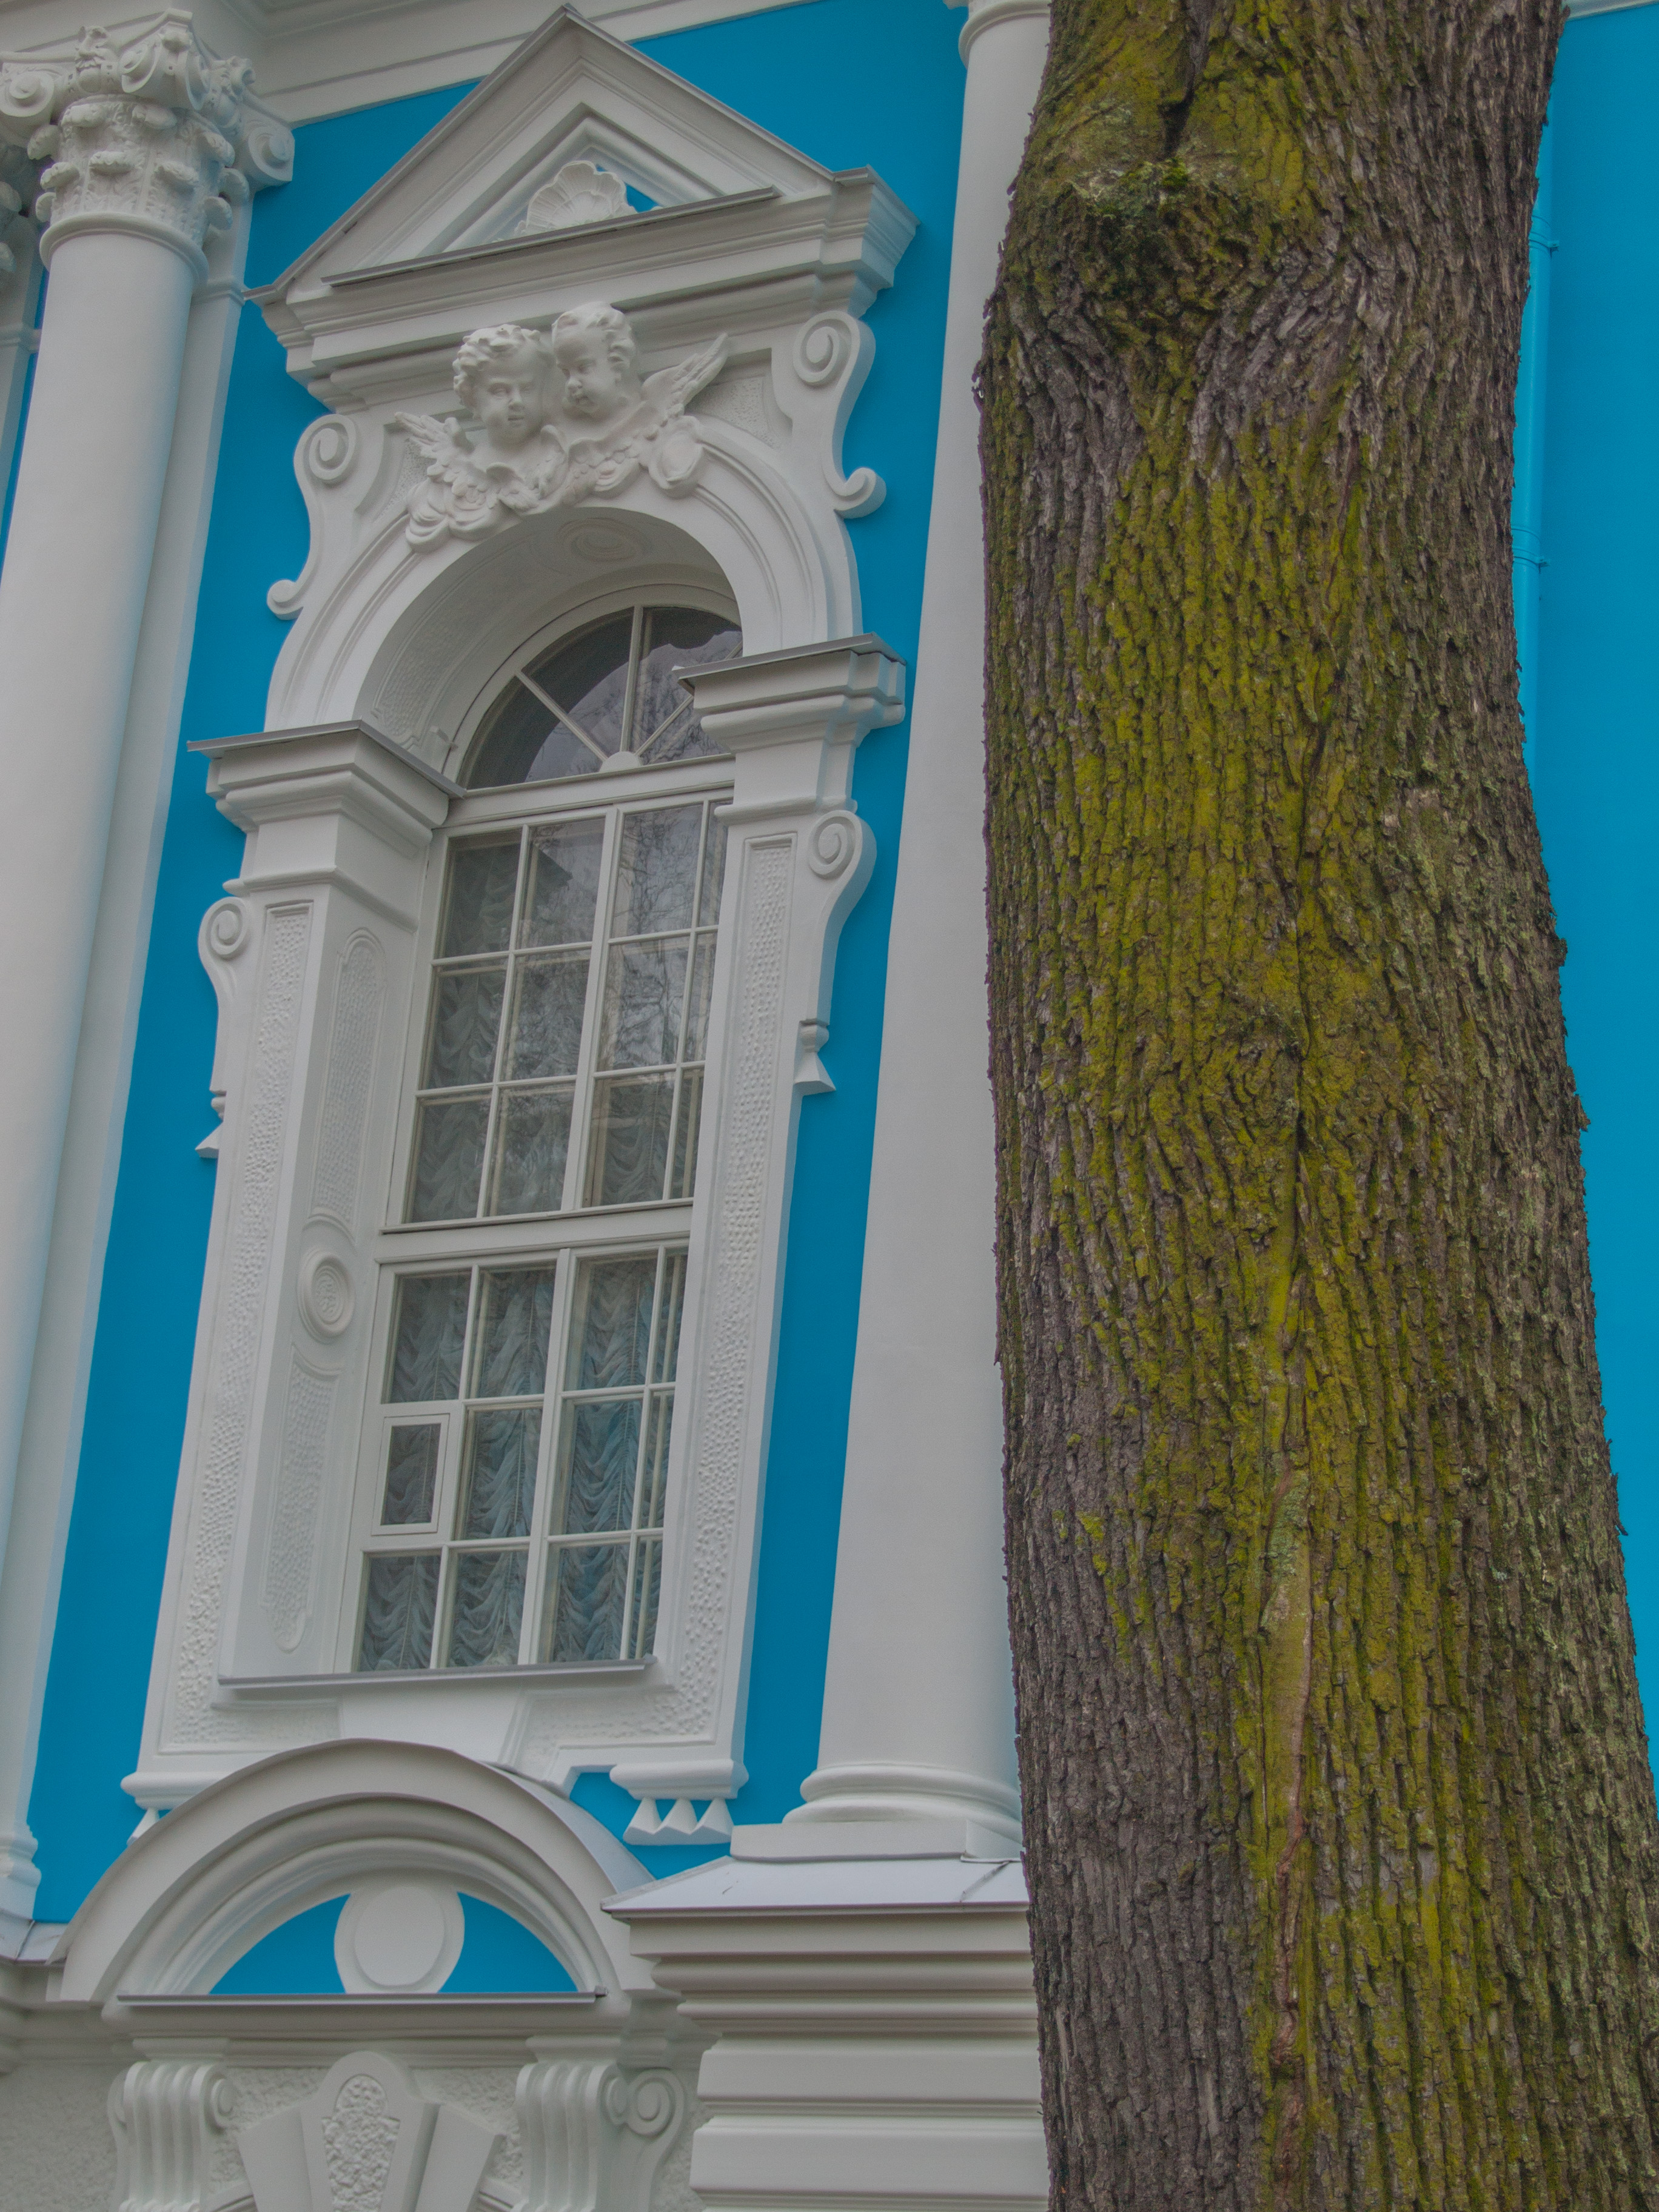
image, blue, green, architecture, tree, house, building, window, home, facade, column, plant, arch, door, classical architecture